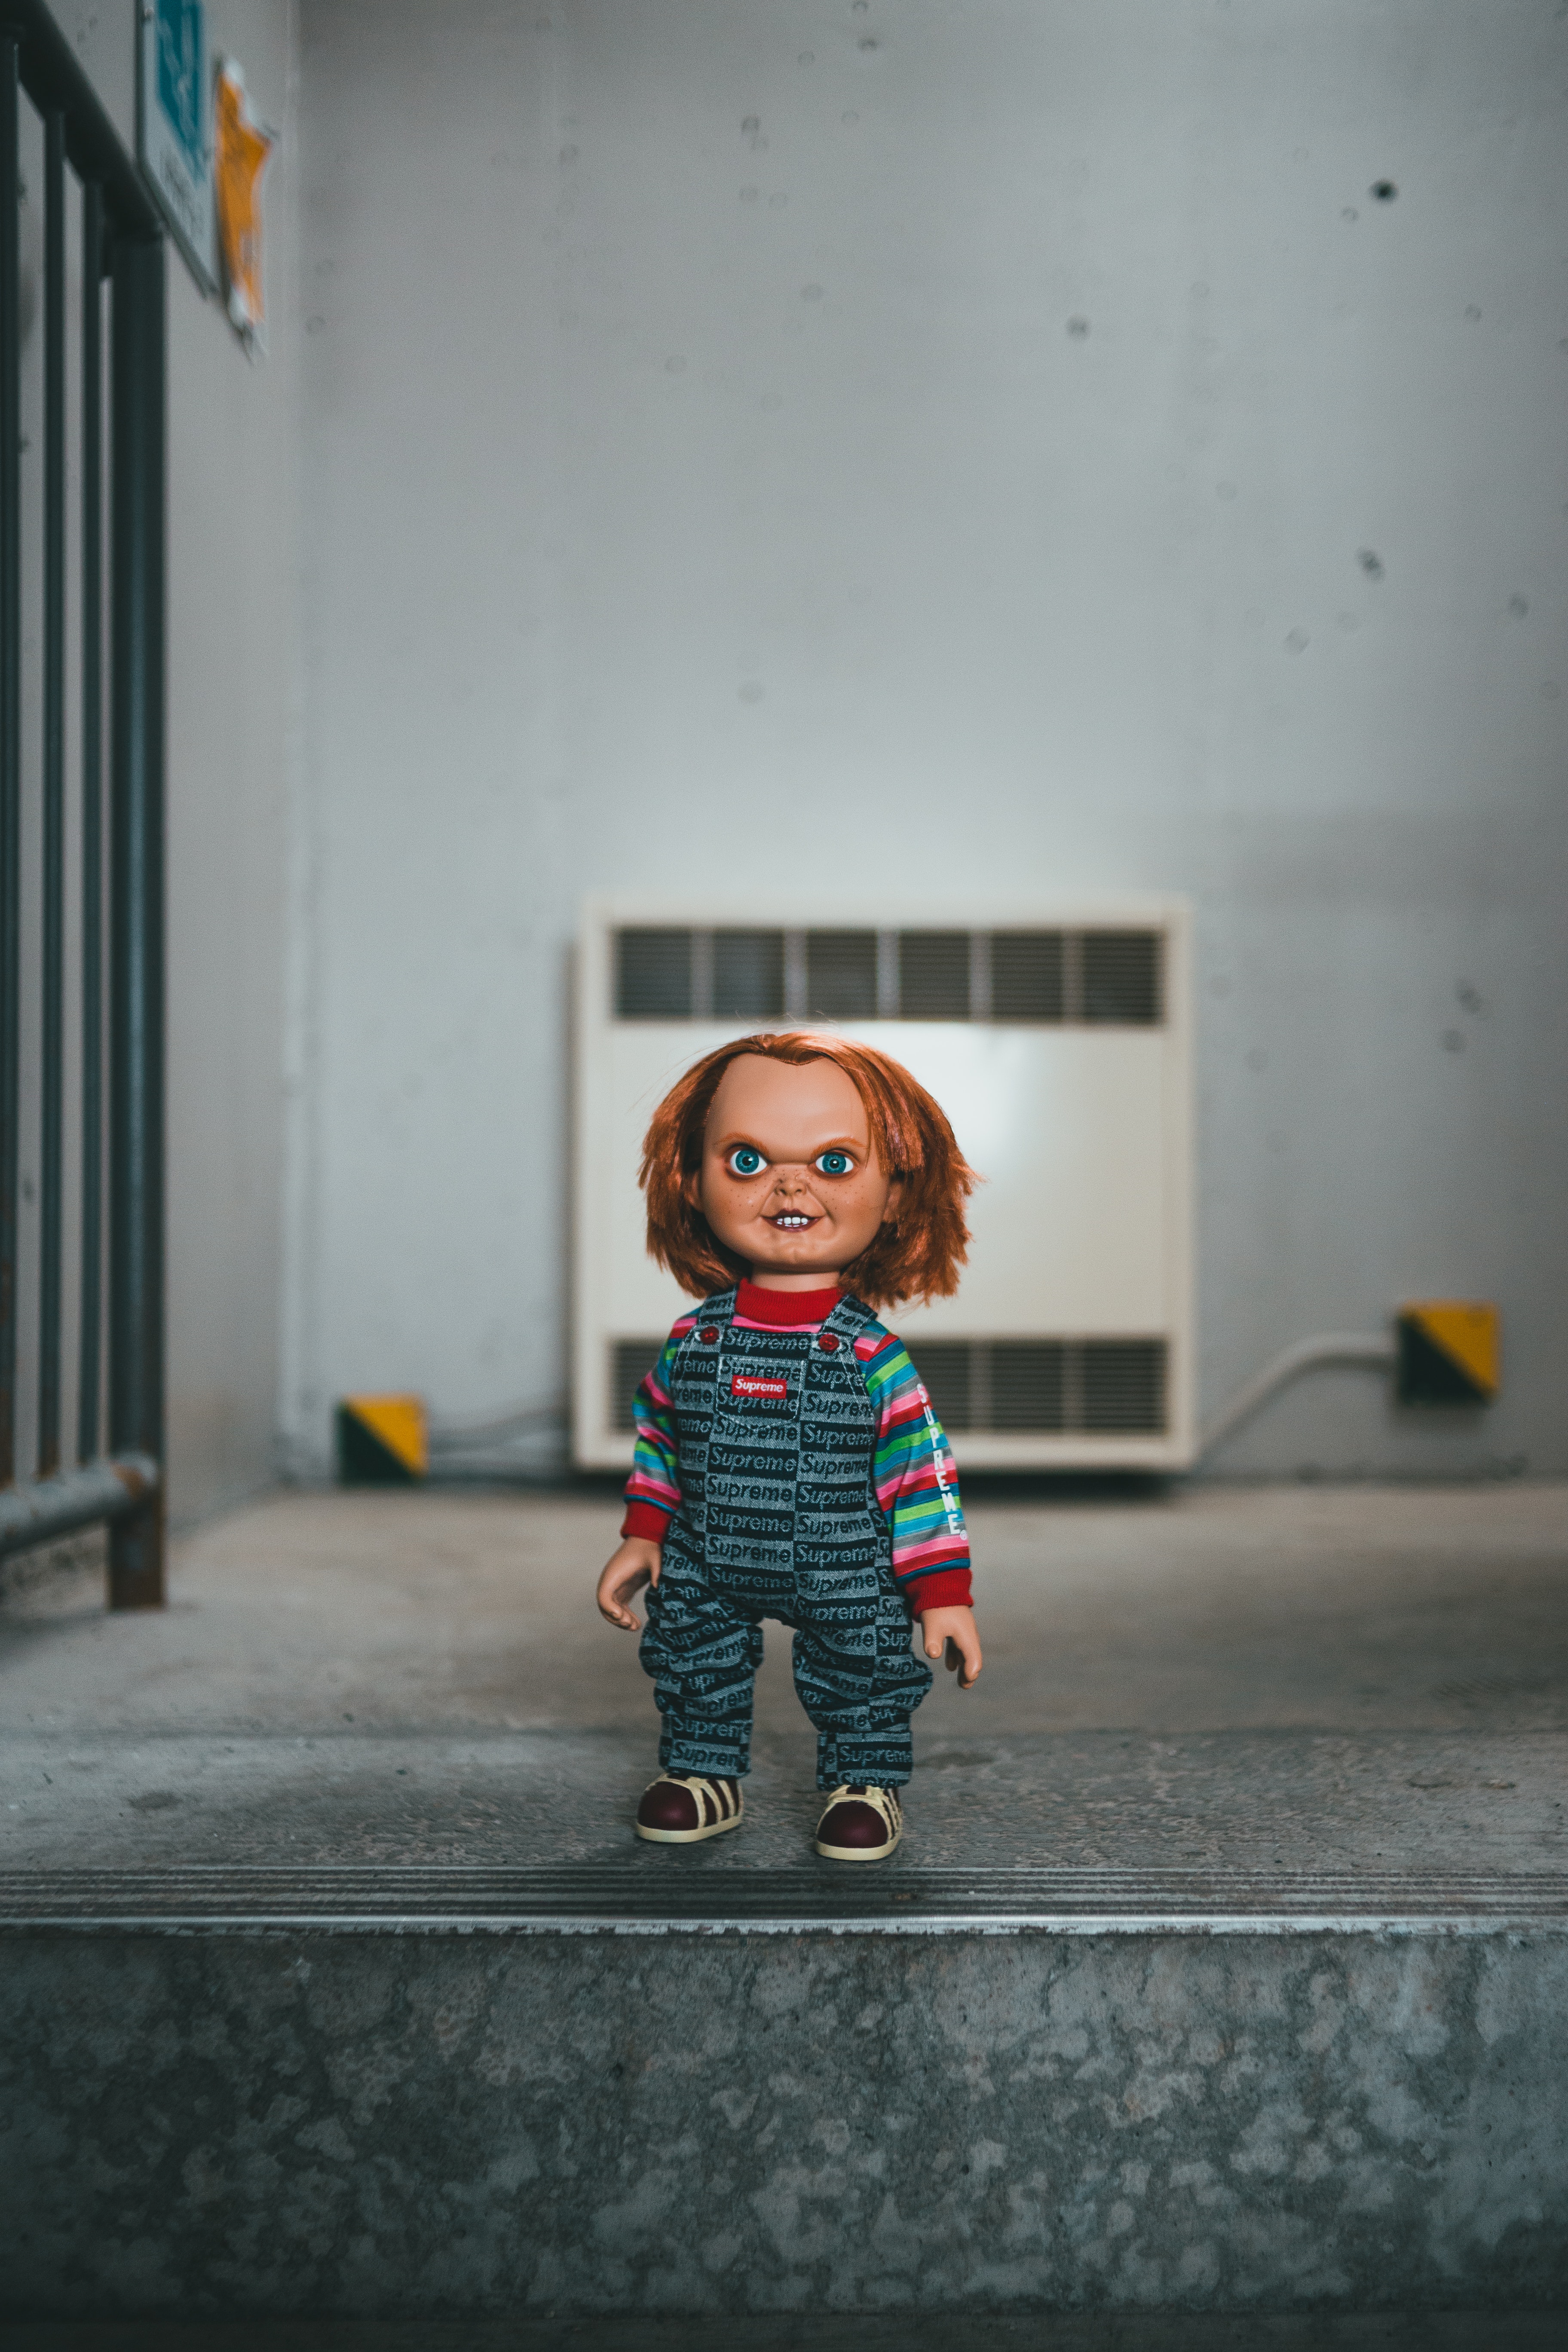
art, flash photography, standing, lighting, wood, grey, flooring, wall, floor, doll, toddler, fashion design, child, baby, fun, symmetry, sitting, room, pattern, visual arts, toy, ceiling, figurine, portrait photography, flag, tourist attraction, shadow